Nutty

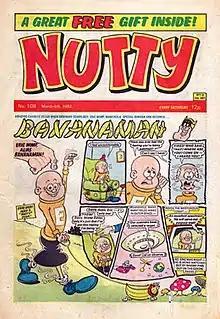
A typical mid-run issue of Nutty (6 March 1982)

Nutty was a British comic magazine that ran for 292 issues from 16 February 1980 to 14 September 1985, when it merged with "The Dandy". Published by D. C. Thomson & Co. Ltd, "Nutty" was an attempt to create a more lively and chaotic comic compared to many on sale at the time.